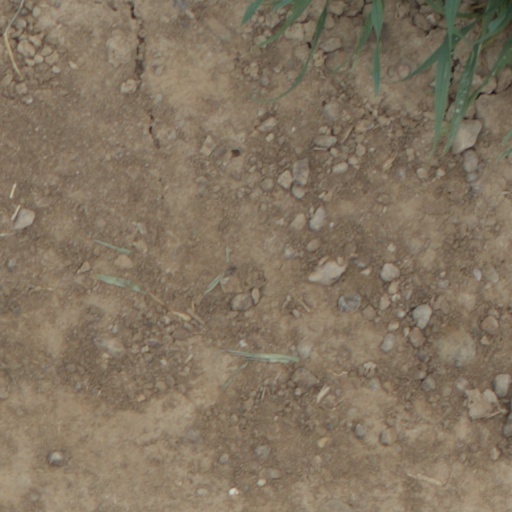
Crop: wheat